Answer in natural language. Is floating brown wooden bed (marked A) behind sixdrawer dresser in gray (marked B)? Choose between the following options: yes or no
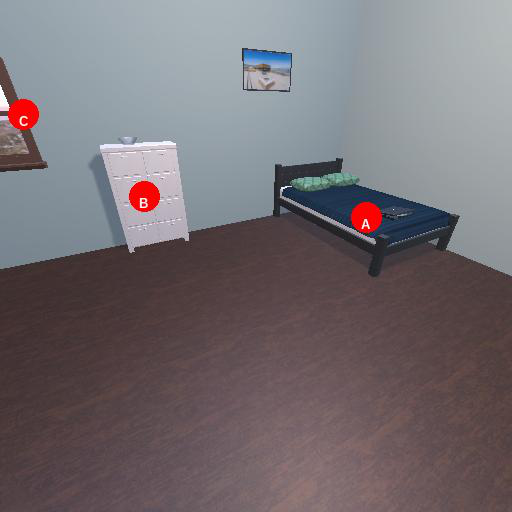
<answer>yes</answer>